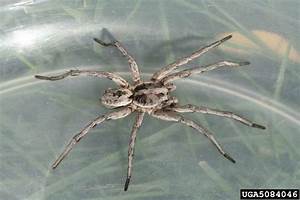
Label: ragno